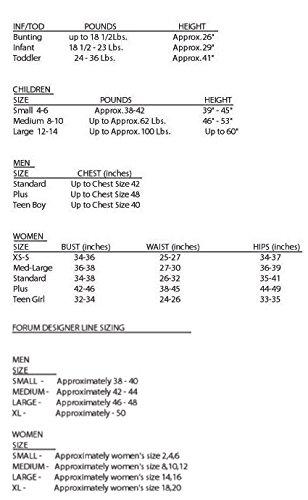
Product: Forum Novelties Women's Big Baby Oversized Costume Bib and Bonnet Set
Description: Baby girl accessory kit includes oversized costume bib and bonnet.
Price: $10.00